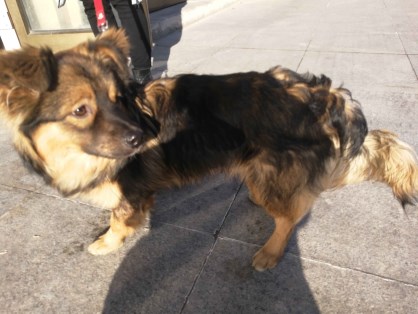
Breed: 3336-n000121-chinese_rural_dog